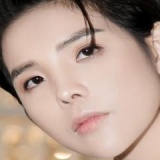
ca sĩ Cát Tường